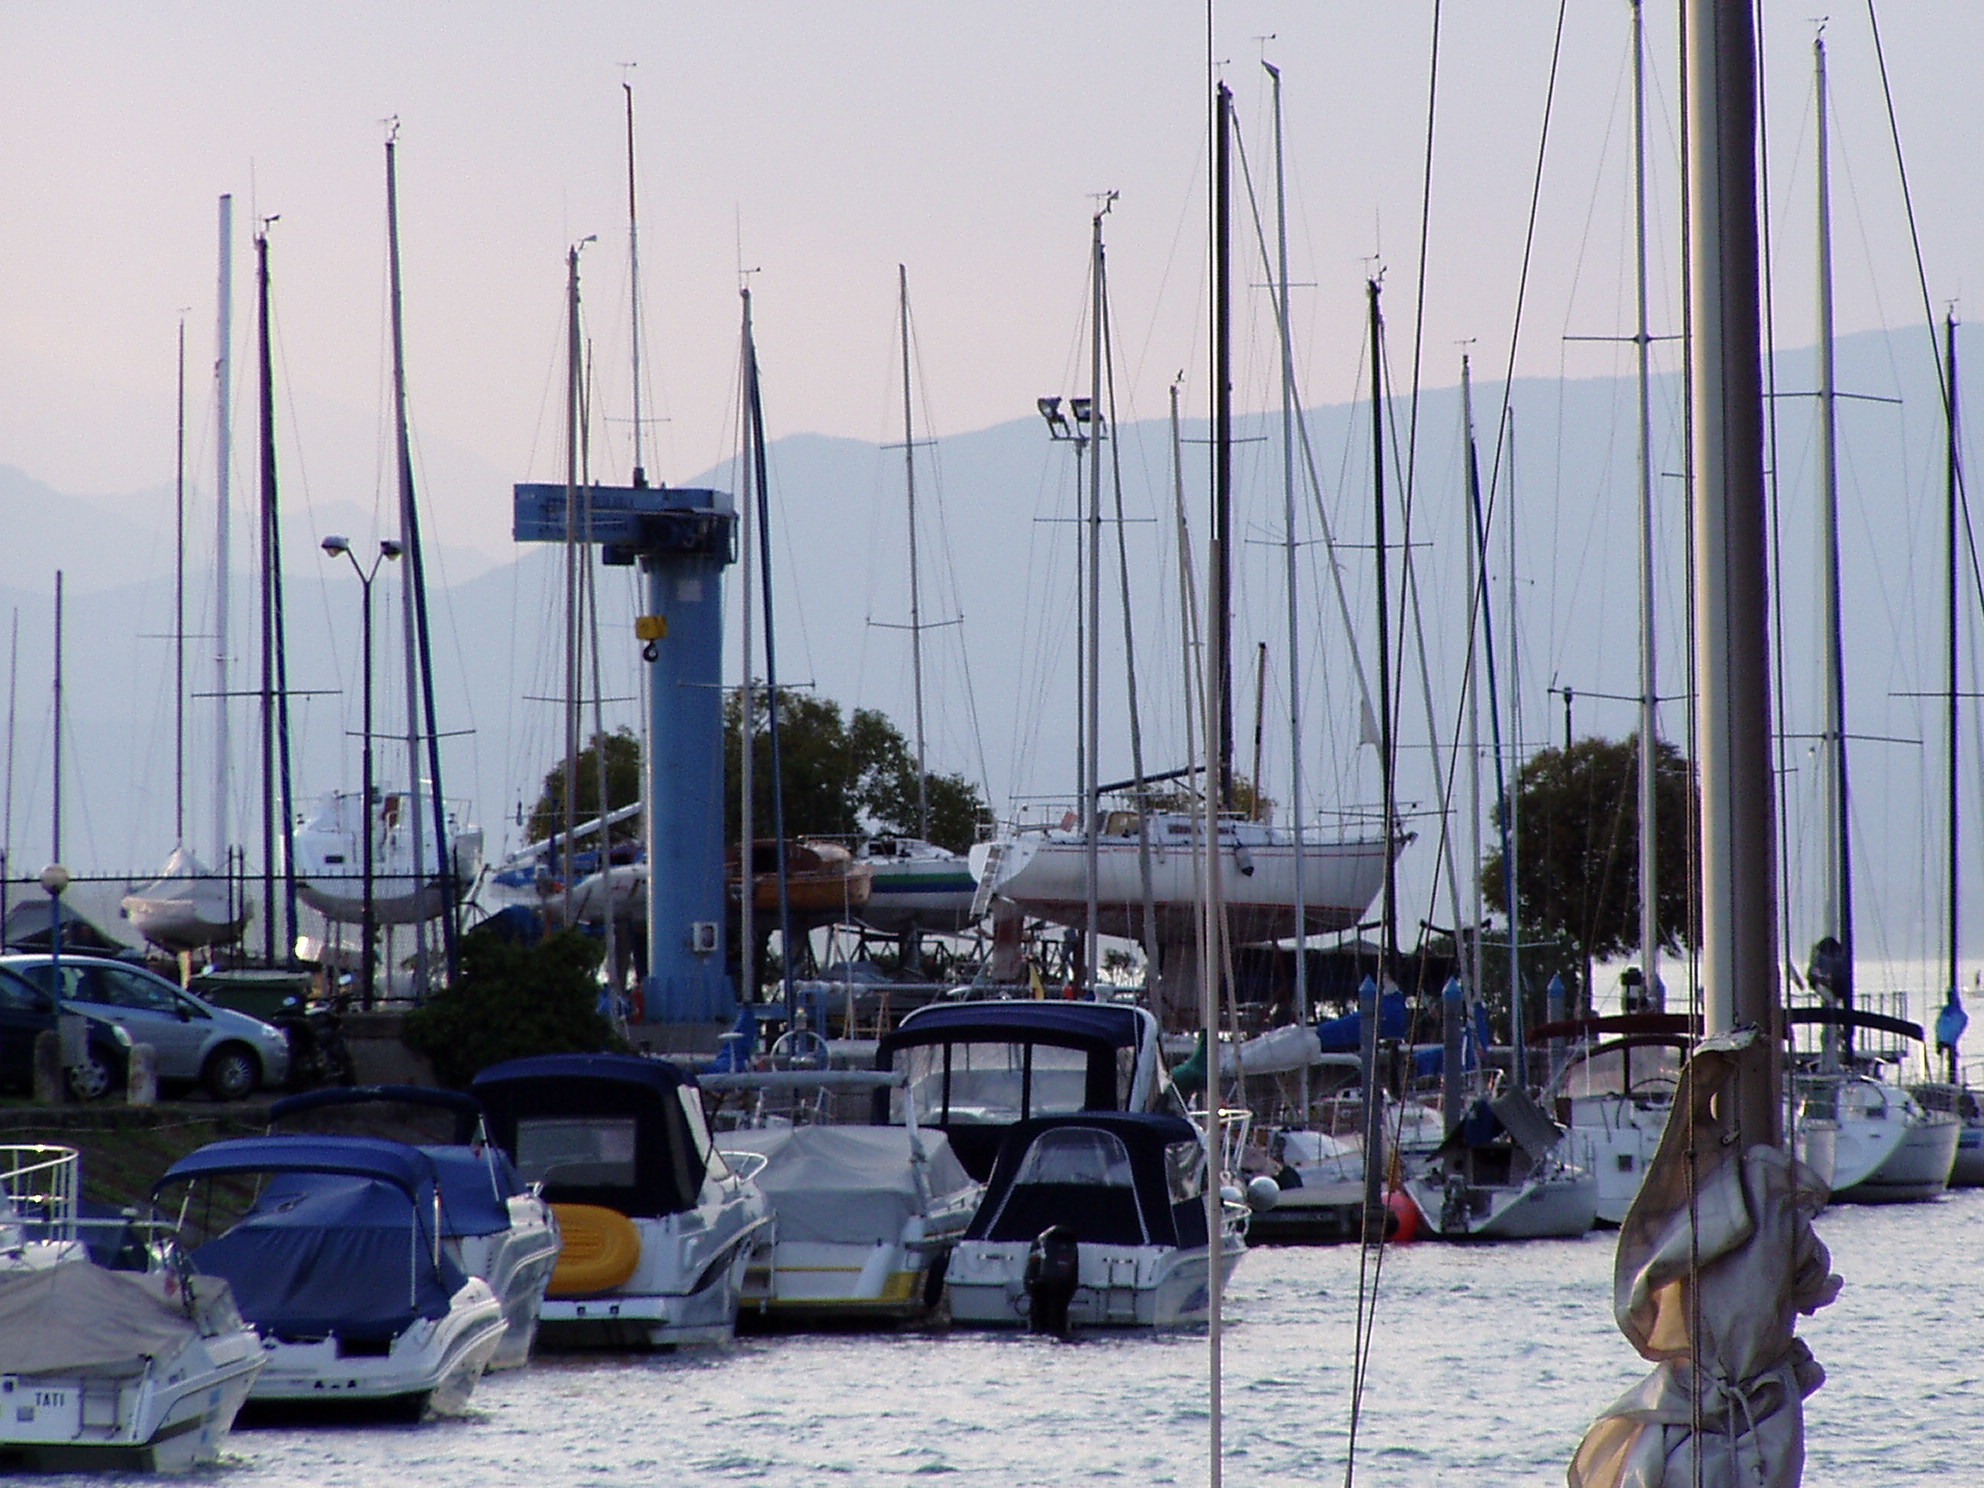
sea, water, dock, sky, boat, ship, vehicle, mast, sailing, yacht, harbor, marina, port, sailboat, speedboat, trees, ships, sail, iron, watercraft, porto, sailing ship